Mujahidul Islam Selim

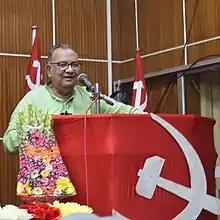

Mujahidul Islam Khan Selim (born 16 April 1948) is a Bangladeshi politician. Khan Selim served as the president of Communist Party of Bangladesh.